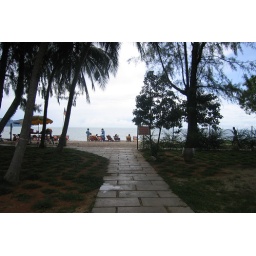
Hotel beach. The fence sign in the center of the picture reads: Danger Jellyfish. Penang, Malaysia